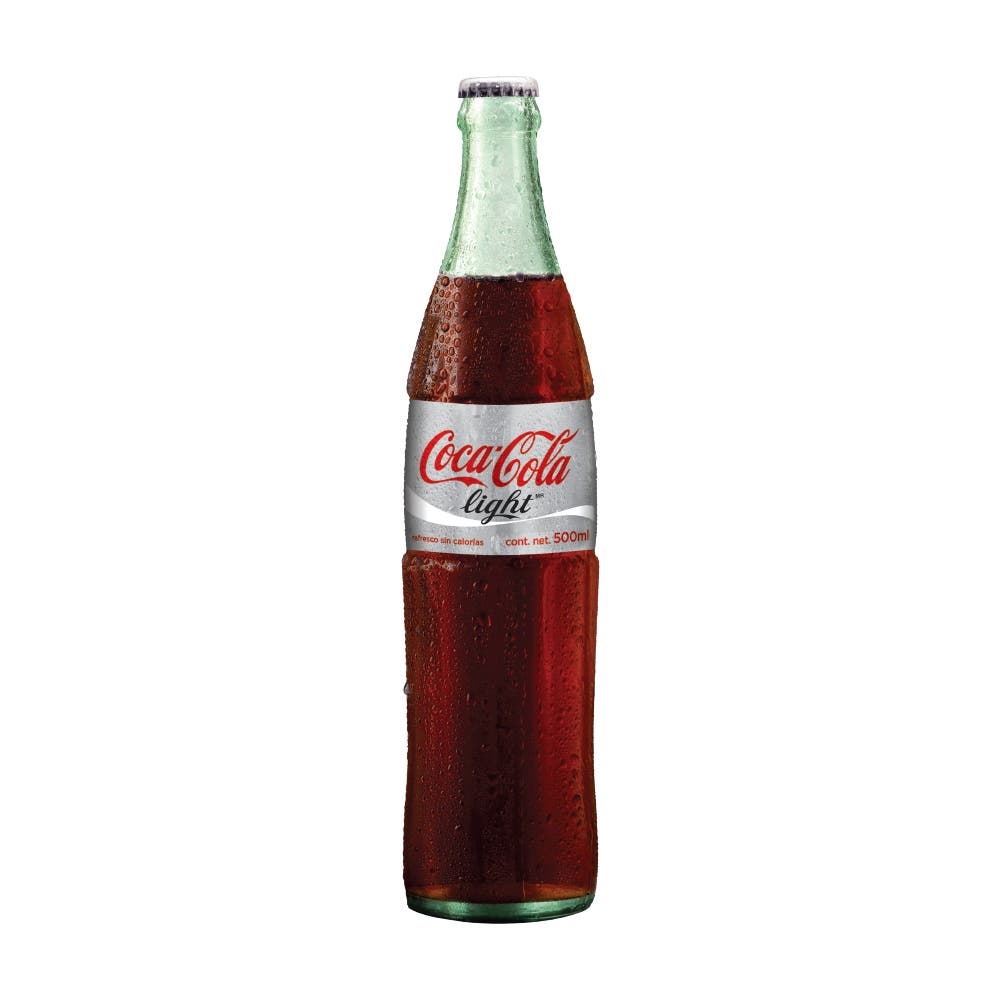
A Coca-Cola Light soda  in a 500-mililiters returnable glass bottle